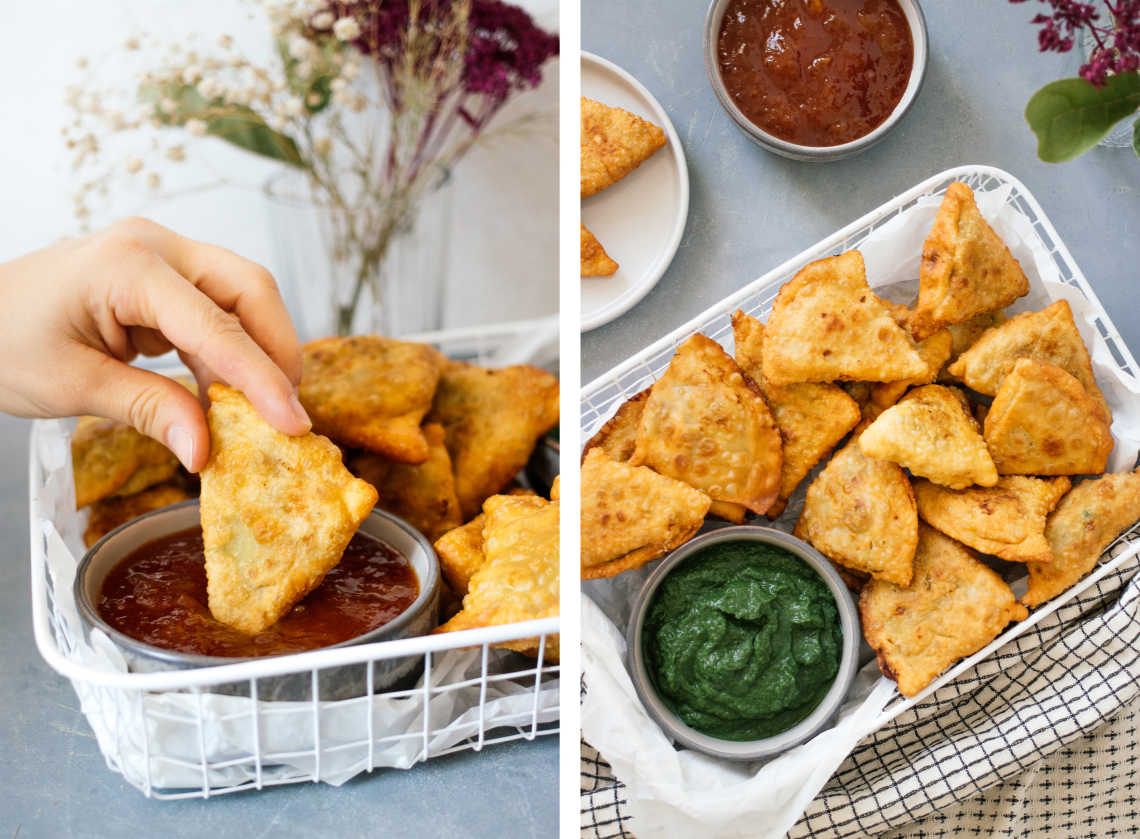
Dish: samosa